Tiger Woods PGA Tour 2000

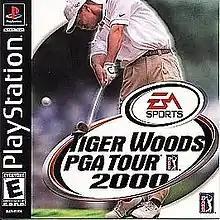

Tiger Woods PGA Tour 2000 is a sports video game developed by EA Redwood Shores for the PlayStation version, Xantera for the Game Boy Color version and Rainbow Studios for the Microsoft Windows version and published by EA Sports for PlayStation in 1999 and Game Boy Color and Microsoft Windows in 2000.